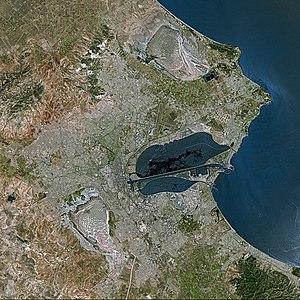
Tunis est la ville la plus peuplée et la capitale de la Tunisie. Elle est aussi le chef-lieu du gouvernorat du même nom depuis sa création en 1956. Située au nord du pays, au fond du golfe de Tunis dont elle est séparée par le lac de Tunis, la cité s'étend sur la plaine côtière et les collines avoisinantes. Son cœur historique est la médina, inscrite au patrimoine mondial de l'Unesco.